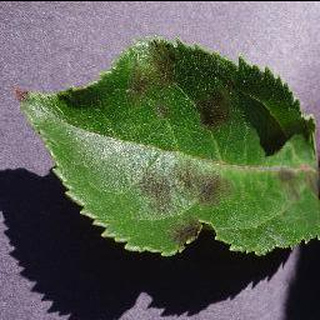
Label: apple_apple_scab